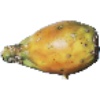
Label: Cactus fruit 1